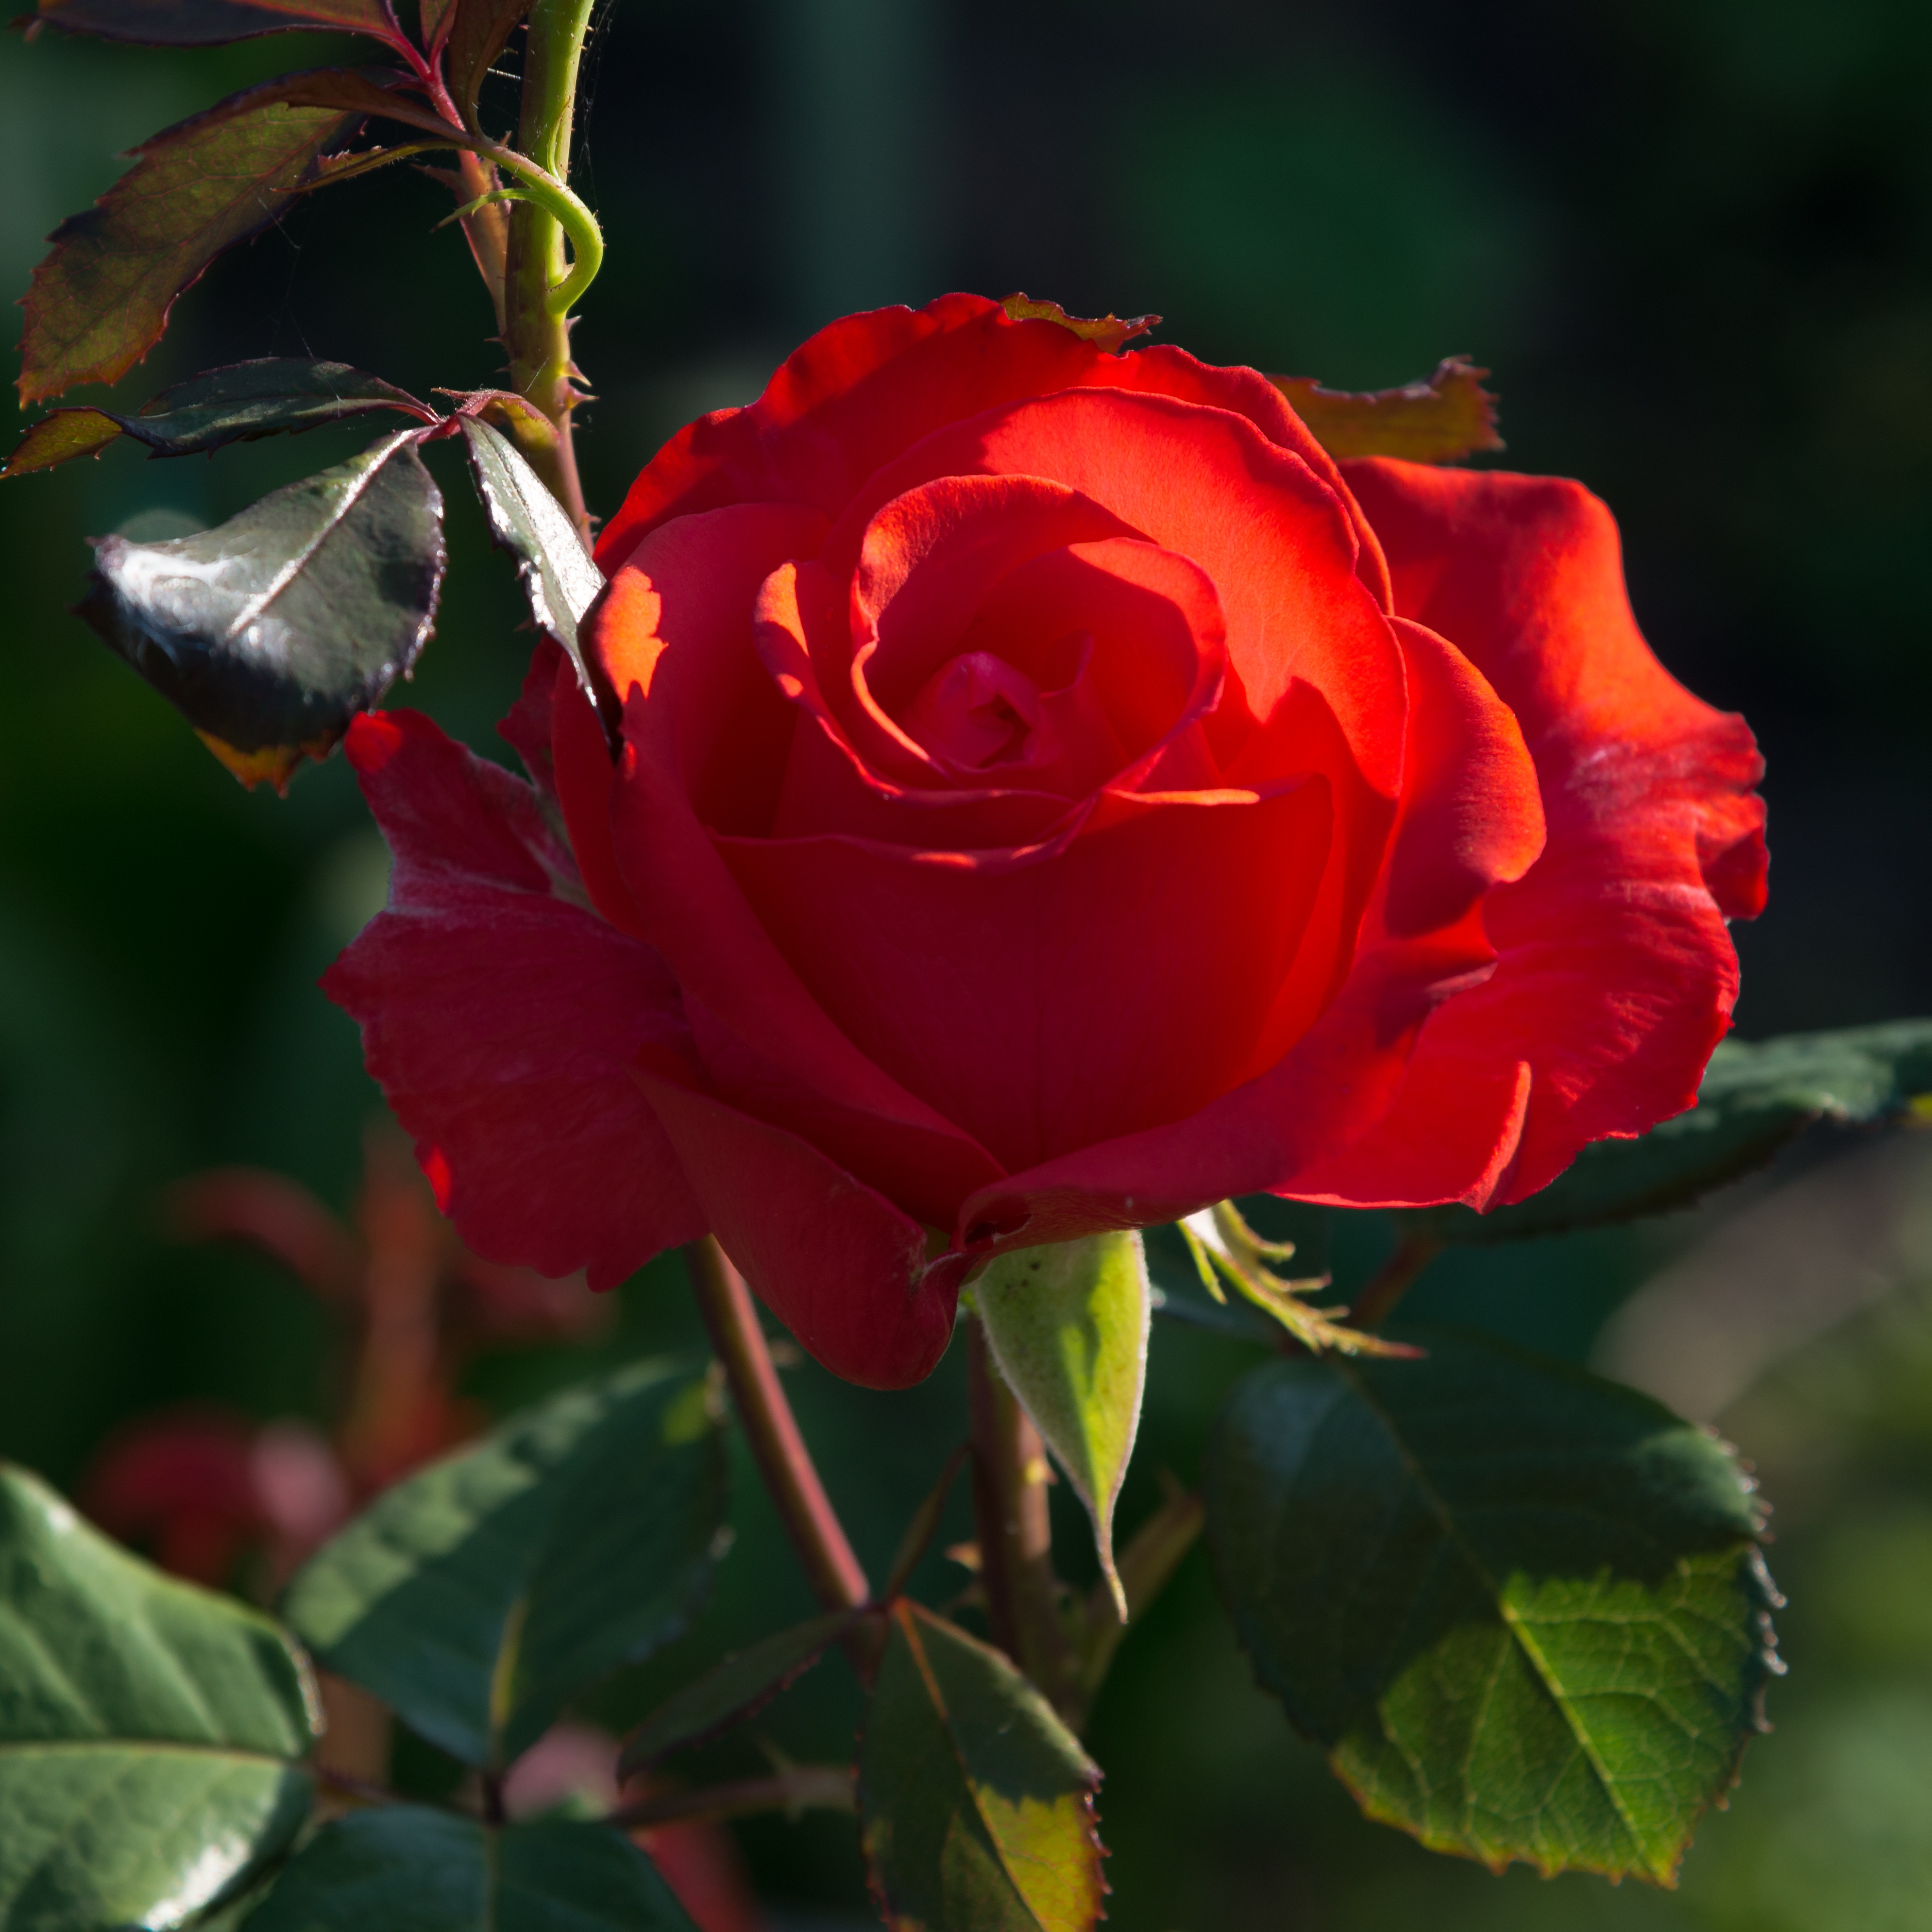
nature, plant, flower, petal, rose, red, botany, garden, closeup, flora, flowers, roses, outdoors, beautiful, floribunda, wild rose, macro photography, flowering plant, garden roses, rose family, red roses, land plant, rosa centifolia, rose order